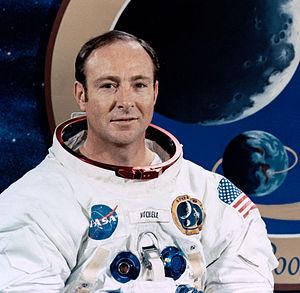
L'Institute of Noetic Sciences a été cofondé en 1973 par l'ancien astronaute Edgar Mitchell et l'investisseur Paul N. Temple pour encourager et conduire une recherche sur les potentiels humains. Les programmes de l'institut incluent « l'amélioration des capacités humaines », « la santé intégrale et la guérison, » et « l'émergence de visions mondiales ».